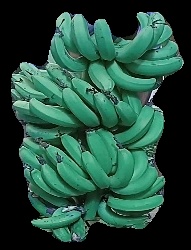
Variety: pachbale
Grade: grade3